Jarle Bernhoft

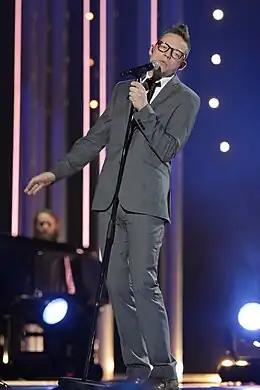
Bernhoft at Nobel Prizes concert 2011

Jarle Bernhoft (Jarle Norman Bernhoft-Sjødin; born 21 June 1976), known professionally as Bernhoft (often stylized as Bern/hoft), is a Norwegian singer, musician and songwriter. His best known songs are "Streetlights", "Shout" (a Tears for Fears cover), "Choices", "C'mon Talk" and "Stay with Me". He has also been in a number of bands, notably Explicit Lyrics and Span.